Workers Uniting

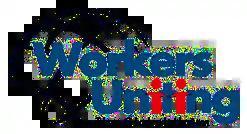
The organisation's logo

Workers Uniting is a trans-Atlantic trade union created in 2008 by a merger of Unite the Union (better known as Unite) of the United Kingdom and Ireland with the North American United Steelworkers union (USW) based in the United States. Both unions still retain individual branding and leadership.